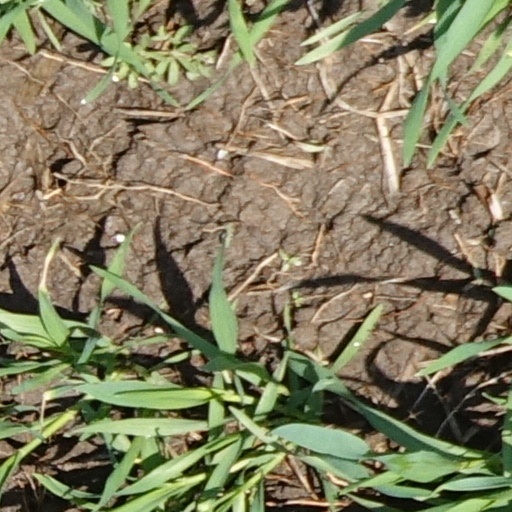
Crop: wheat